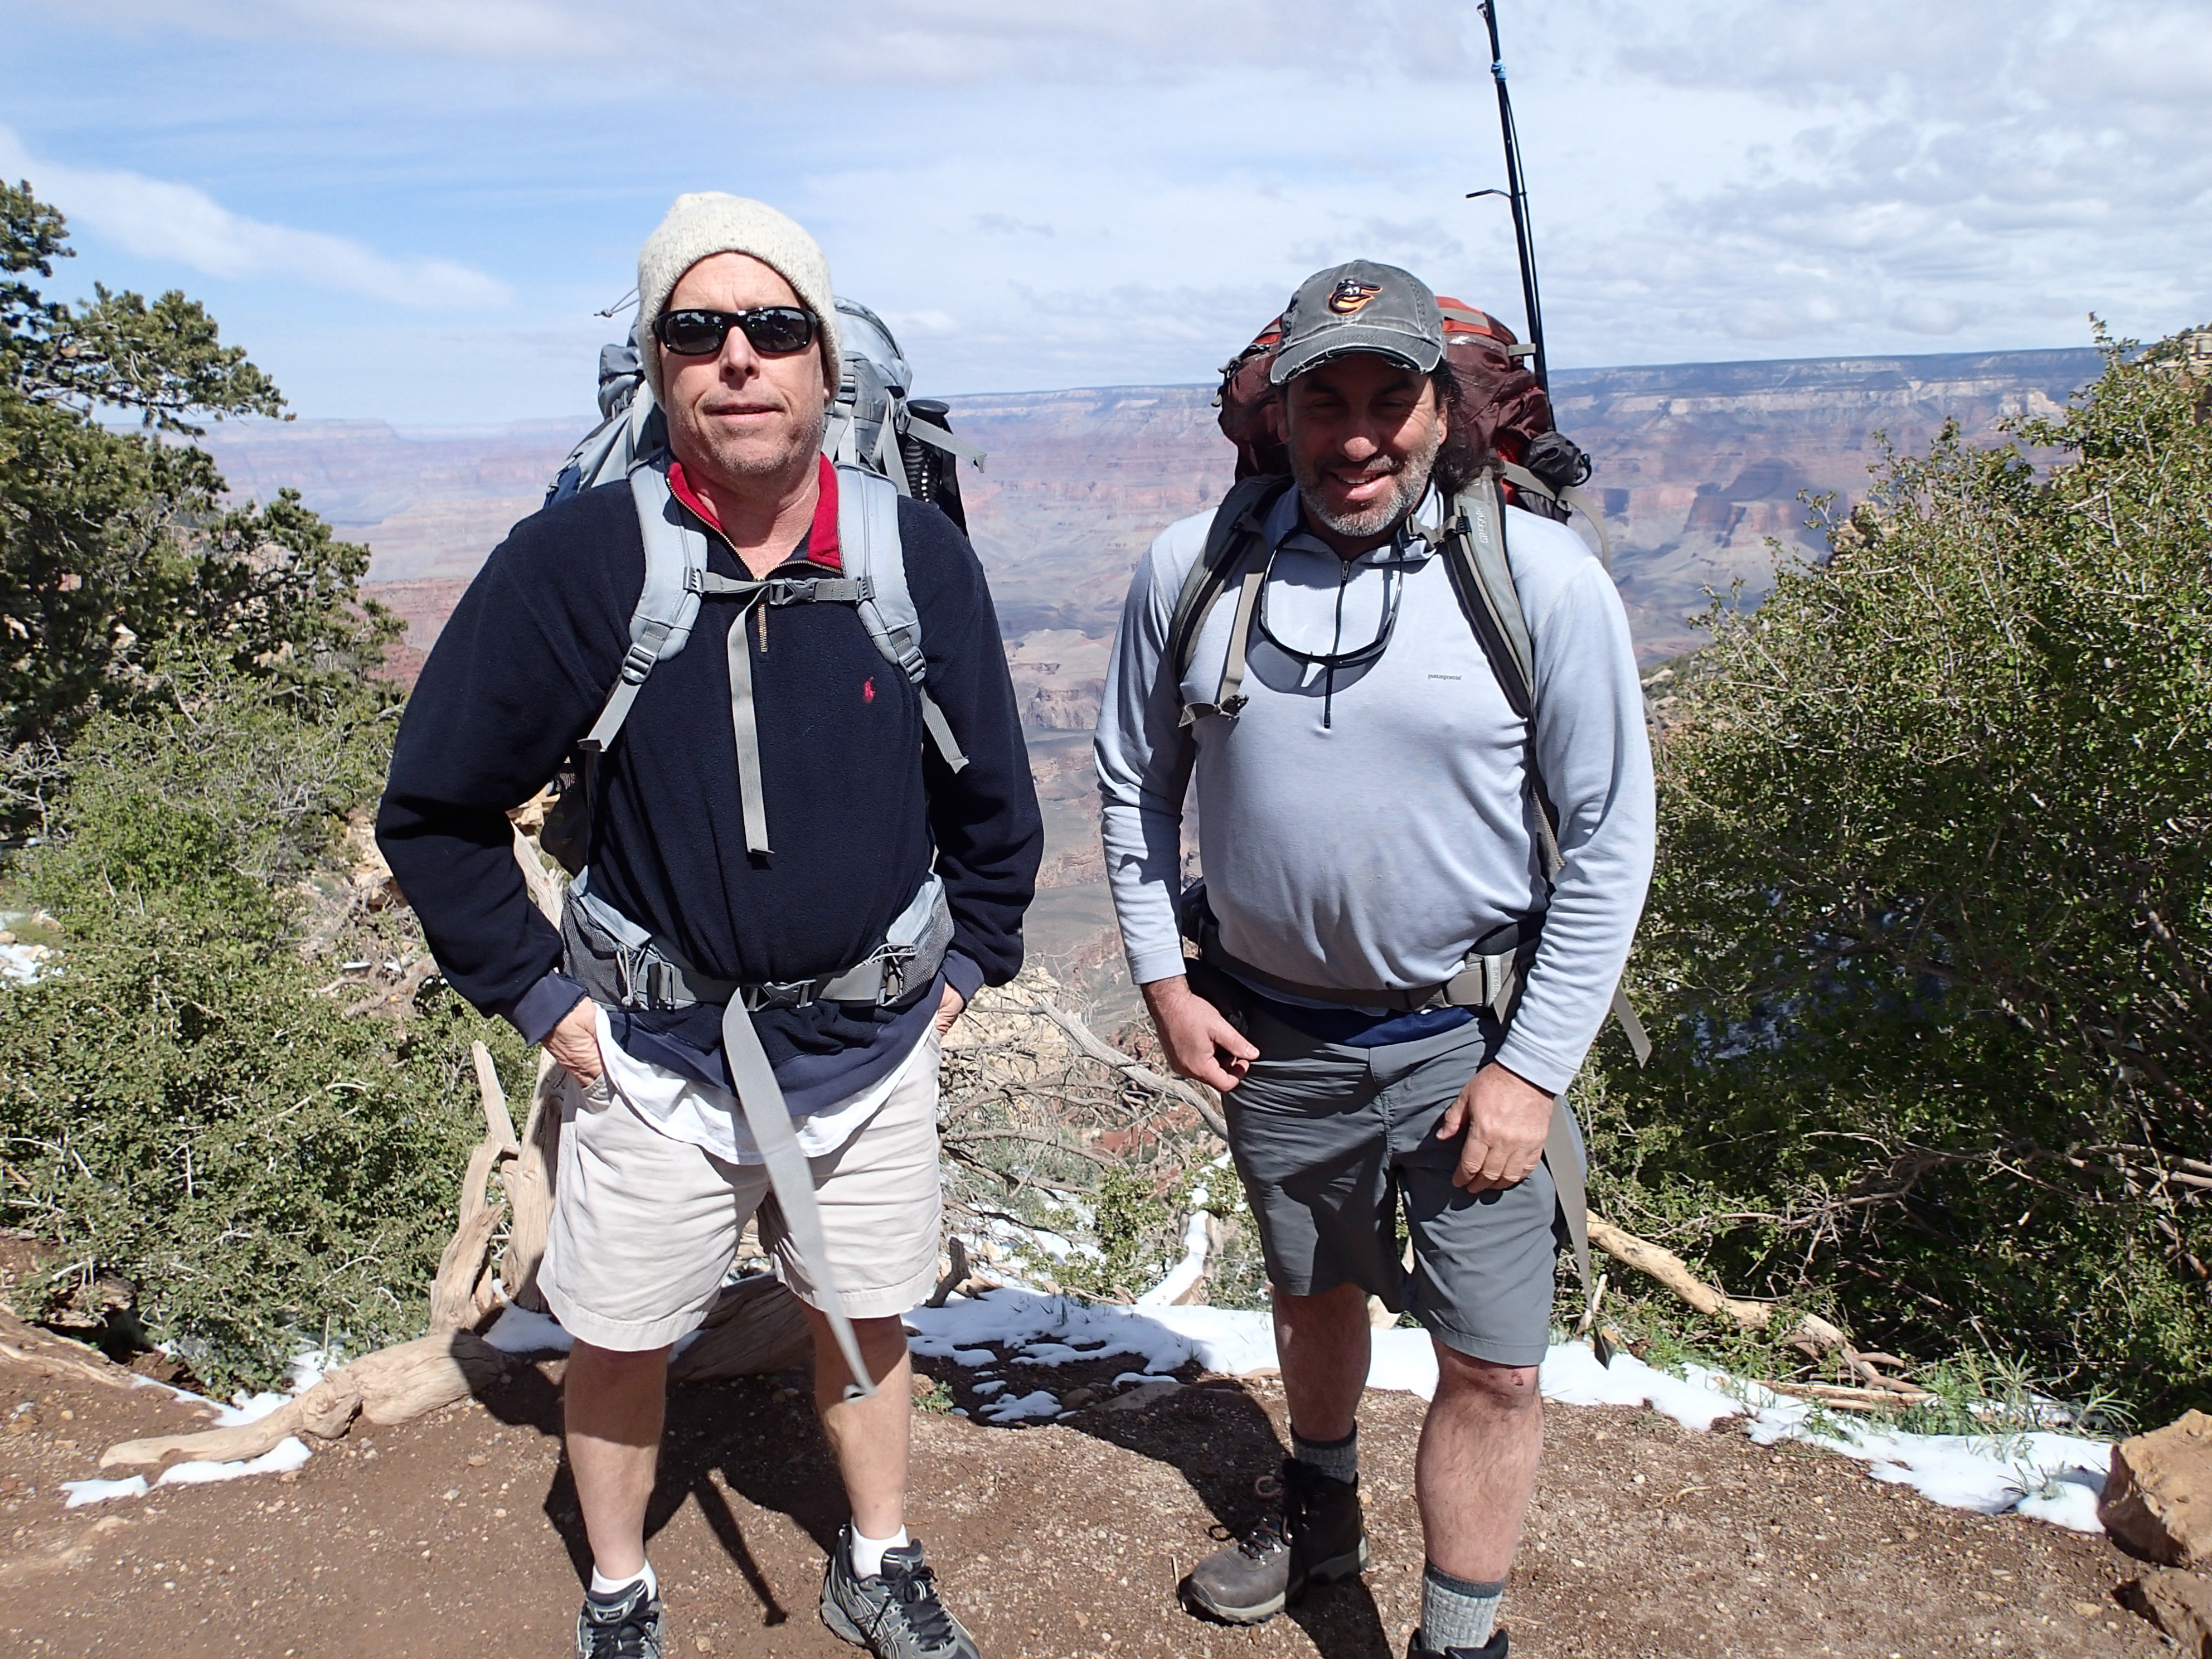
walking, hiking, adventure, recreation, climbing, mountain bike, sports, backpacking, grandcanyon, outdoor recreation, ultramarathon